Charles J. Berry

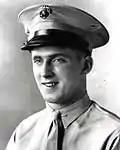
Charles J. Berry, Medal of Honor recipient

Charles Joseph Berry (July 10, 1923 – March 3, 1945) was a Corporal in the Marine Corps who posthumously received the Medal of Honor for his actions during World War II.